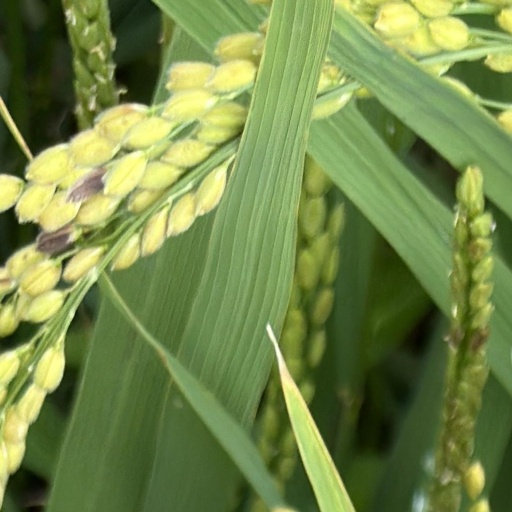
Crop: rice